Sublimation (phase transition)

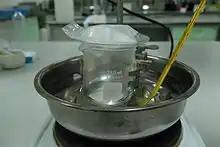
Experimental set up for the sublimation reaction of naphthalene, solid naphthalene sublimes and form the crystal-like structure at the bottom of the watch glass

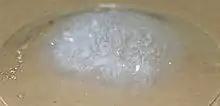
Solid compound of naphthalene sublimed to form a crystal-like structure on the cool surface.

Naphthalene, an organic compound commonly found in pesticides such as mothballs, sublimes easily because it is made of non-polar molecules that are held together only by van der Waals intermolecular forces. Naphthalene is a solid that sublimes gradually at standard temperature and pressure, at a high rate, with the critical sublimation point at around . At low temperature, its vapour pressure is high enough, 1mmHg at 53°C, to make the solid form of naphthalene evaporate into gas. On cool surfaces, the naphthalene vapours will solidify to form needle-like crystals.